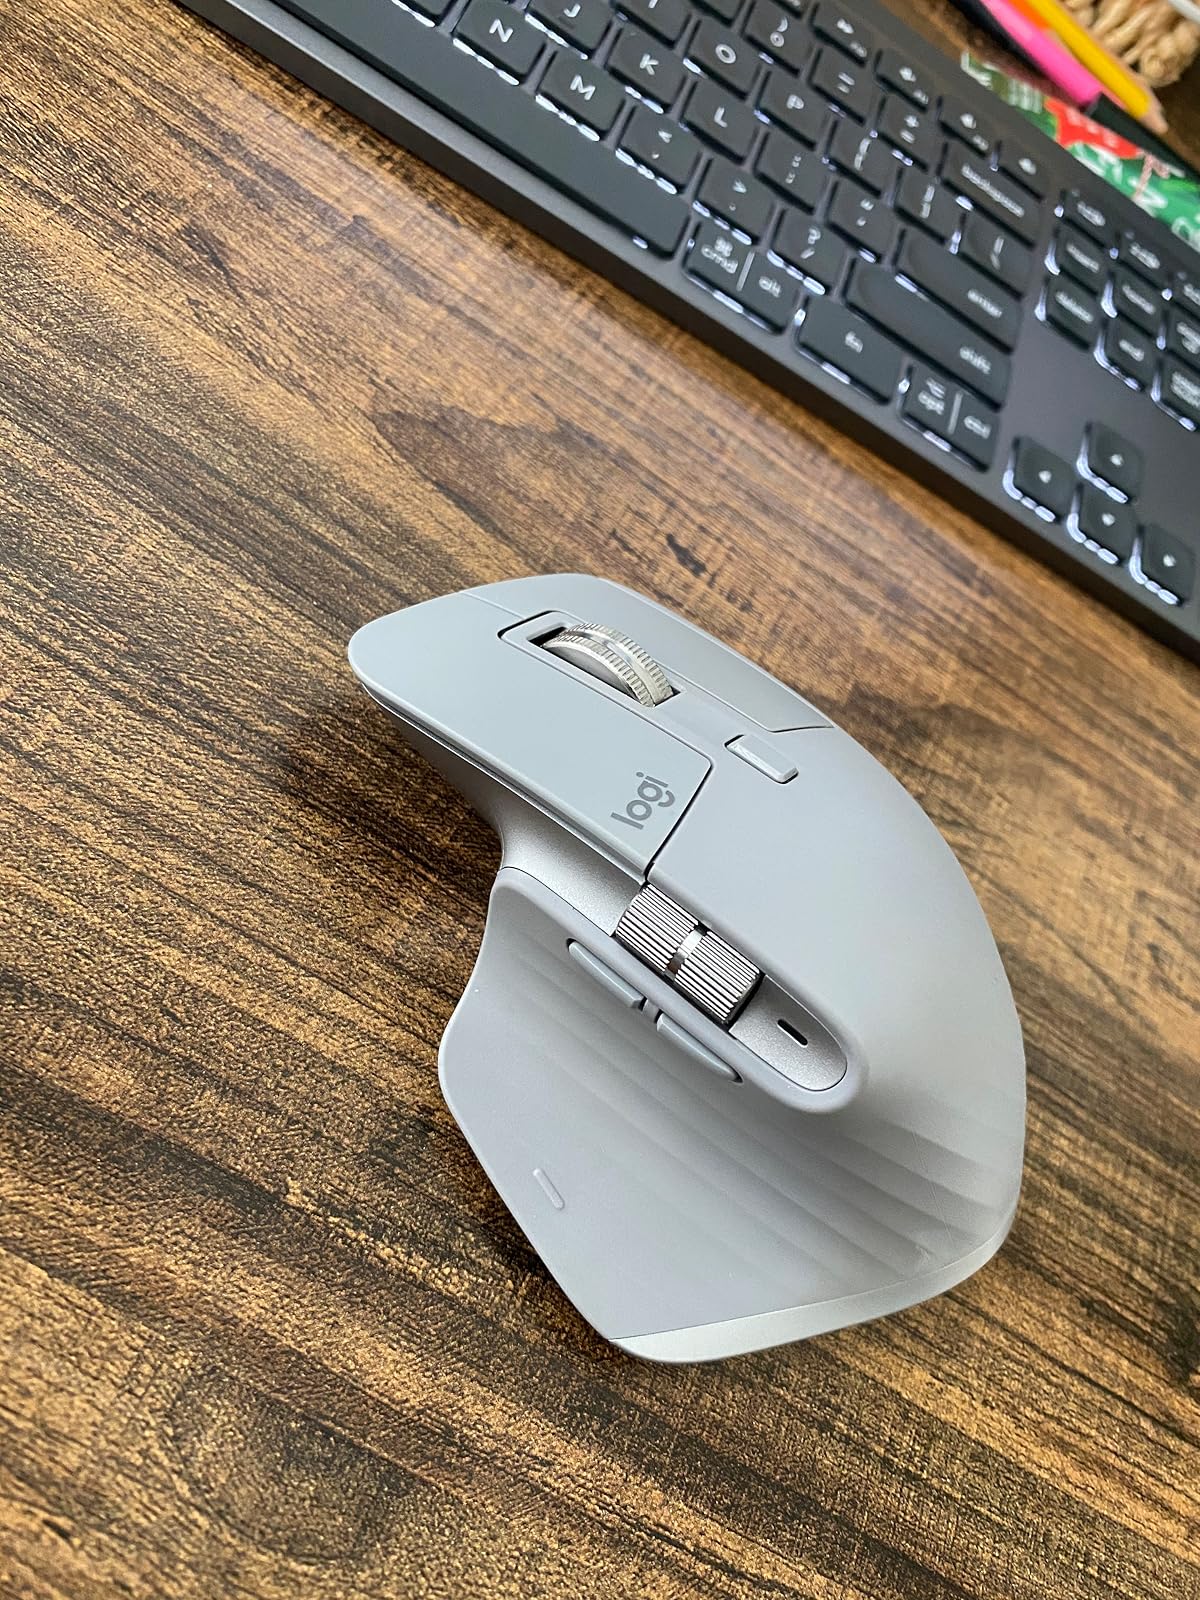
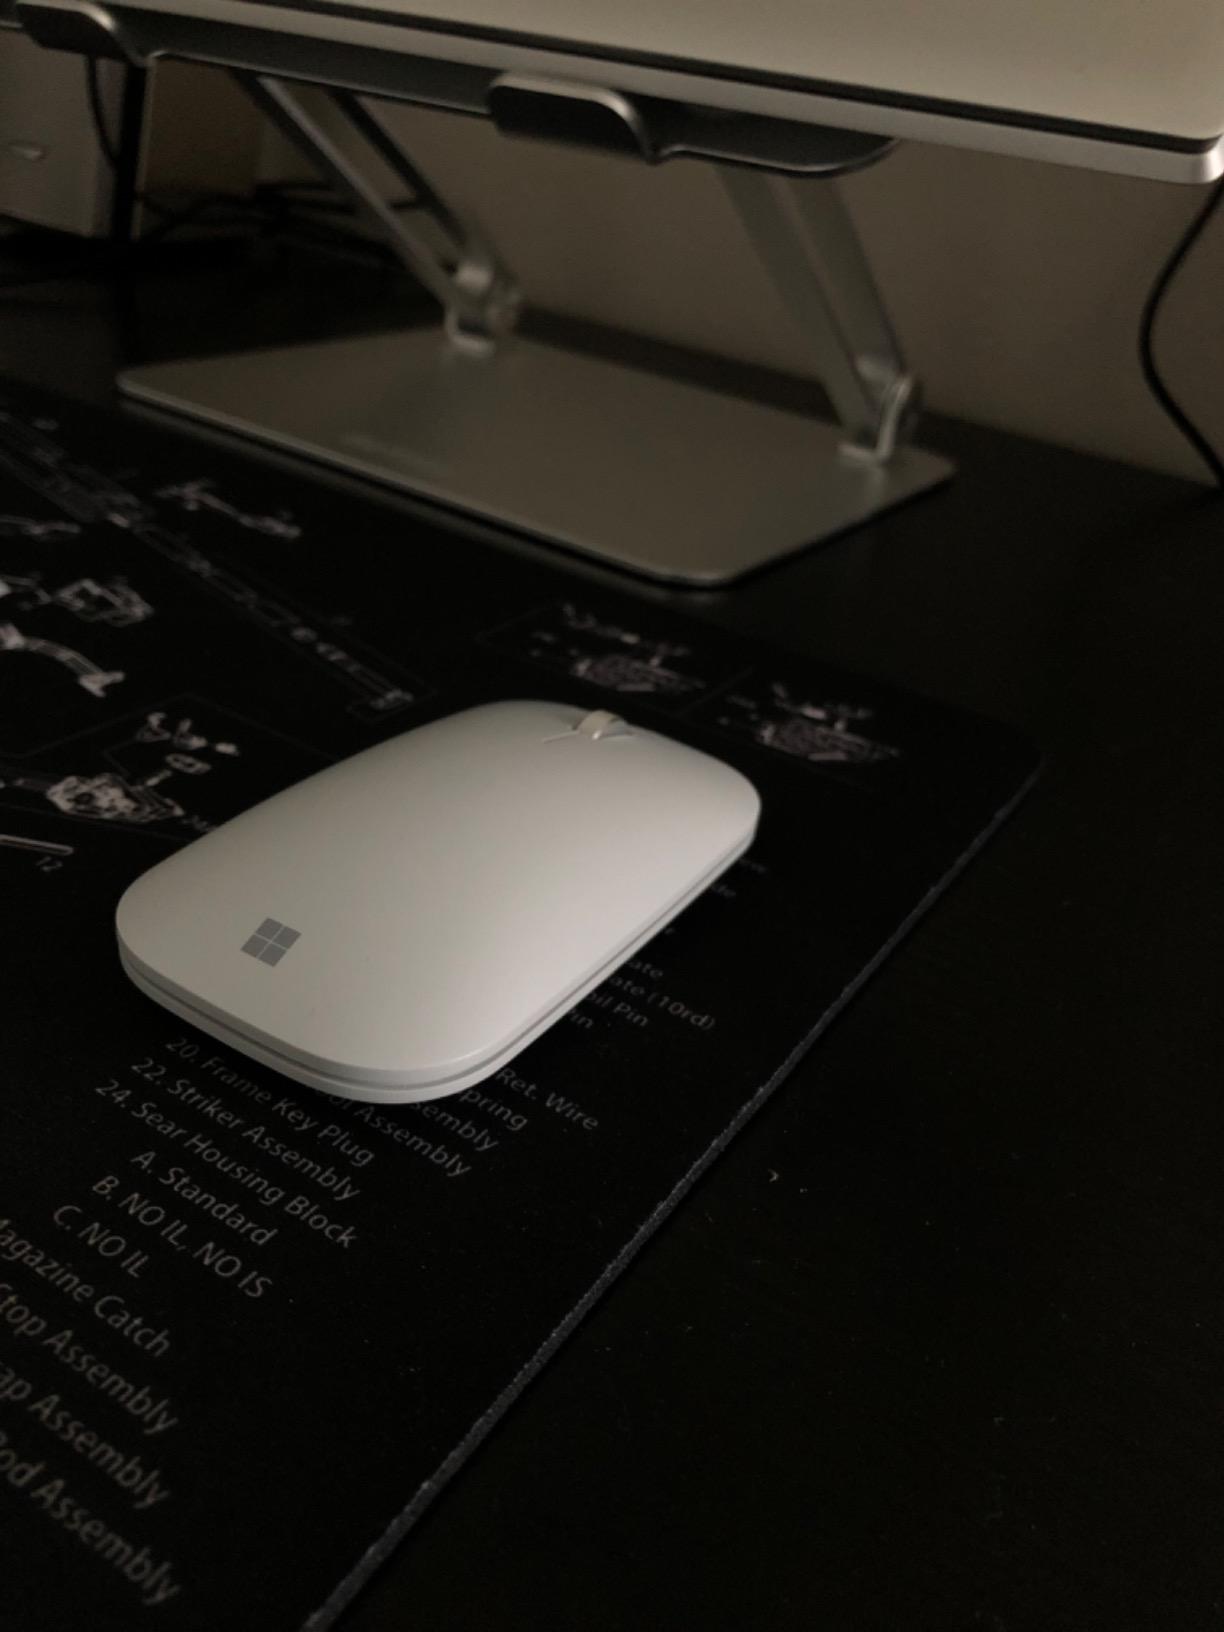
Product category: mouse
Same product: no